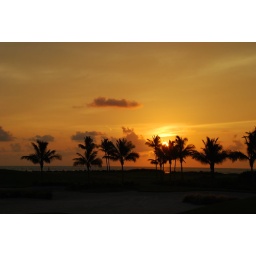
I loved the orange in the sky in this shot.